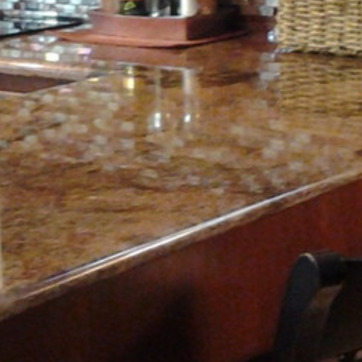
Material: polishedstone